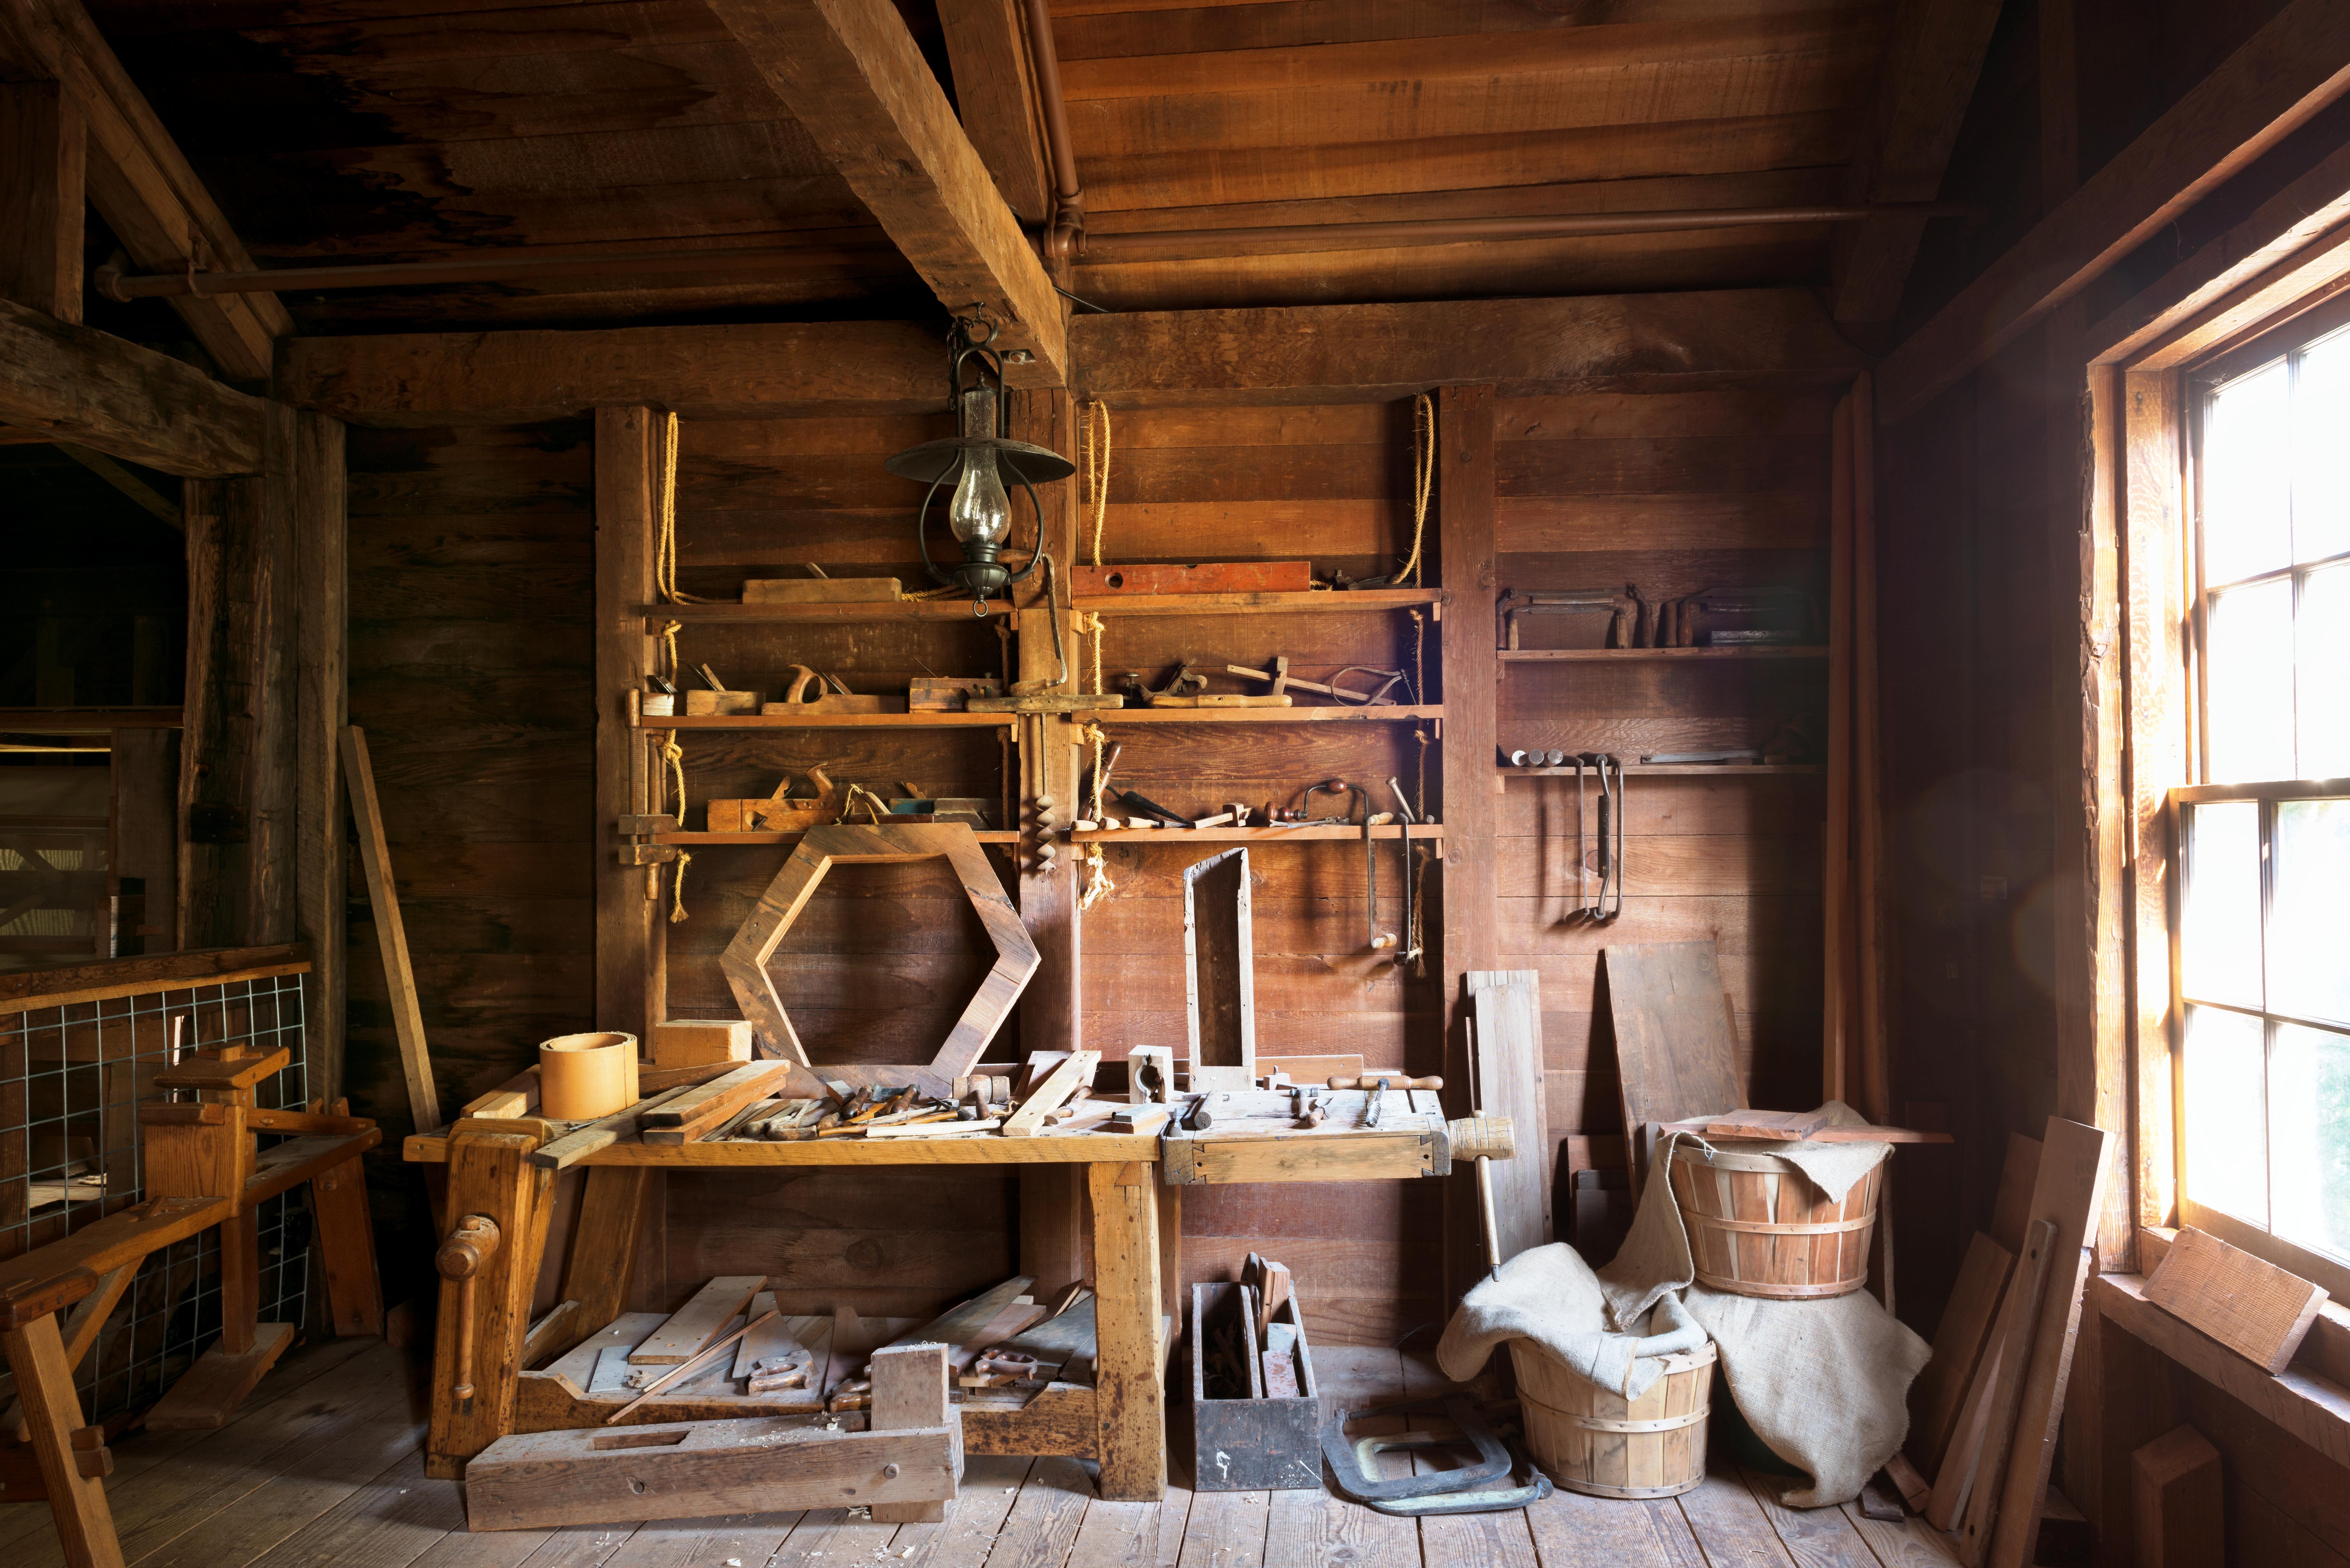
wood, grain, interior, old, home, tool, workshop, vacation, beam, museum, cottage, usa, america, loft, living room, room, california, interior design, united states, mill, farmhouse, estate, log cabin, historically, carol m highsmith, napa valley, grain mill, wheat mill, bale grist mill, museum village